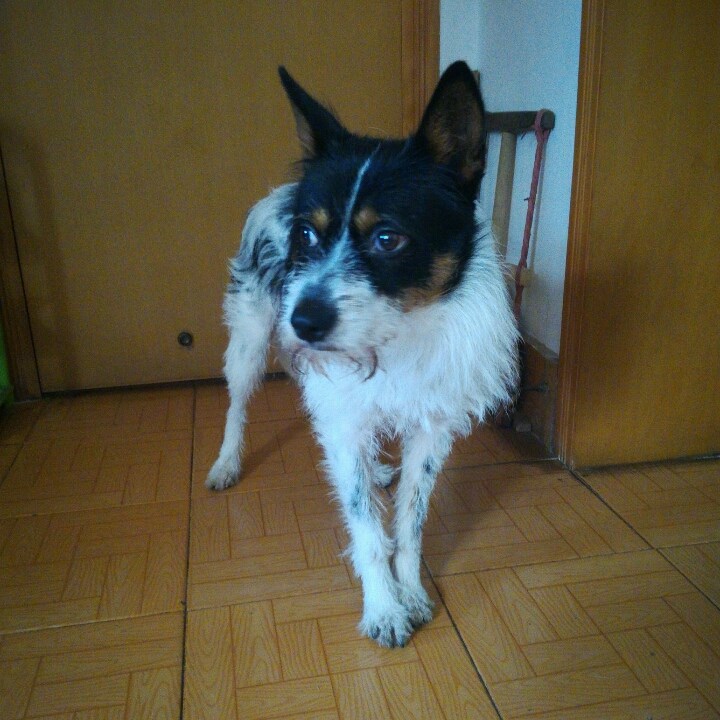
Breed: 3336-n000121-chinese_rural_dog